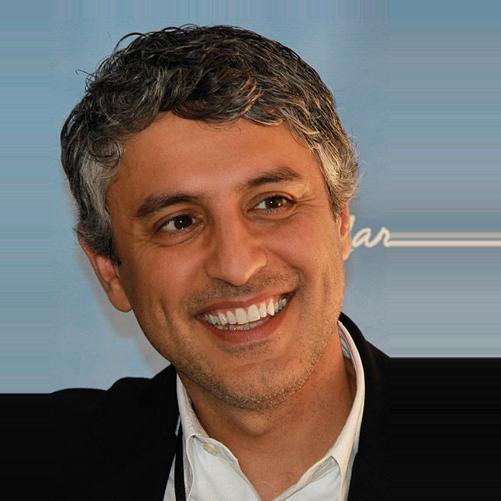
Age: 40